Carved stone balls

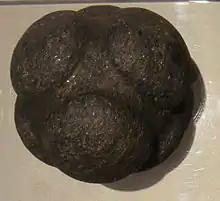
Another in Glasgow

More than one design is used on the same ball and the standard of artwork varies from the extremely crude to the highly expert which only an exceptionally skilled craftsman could have produced. Some balls have designs on the interspaces between the knobs which must be significant in the context of the speculated use of these artefacts.